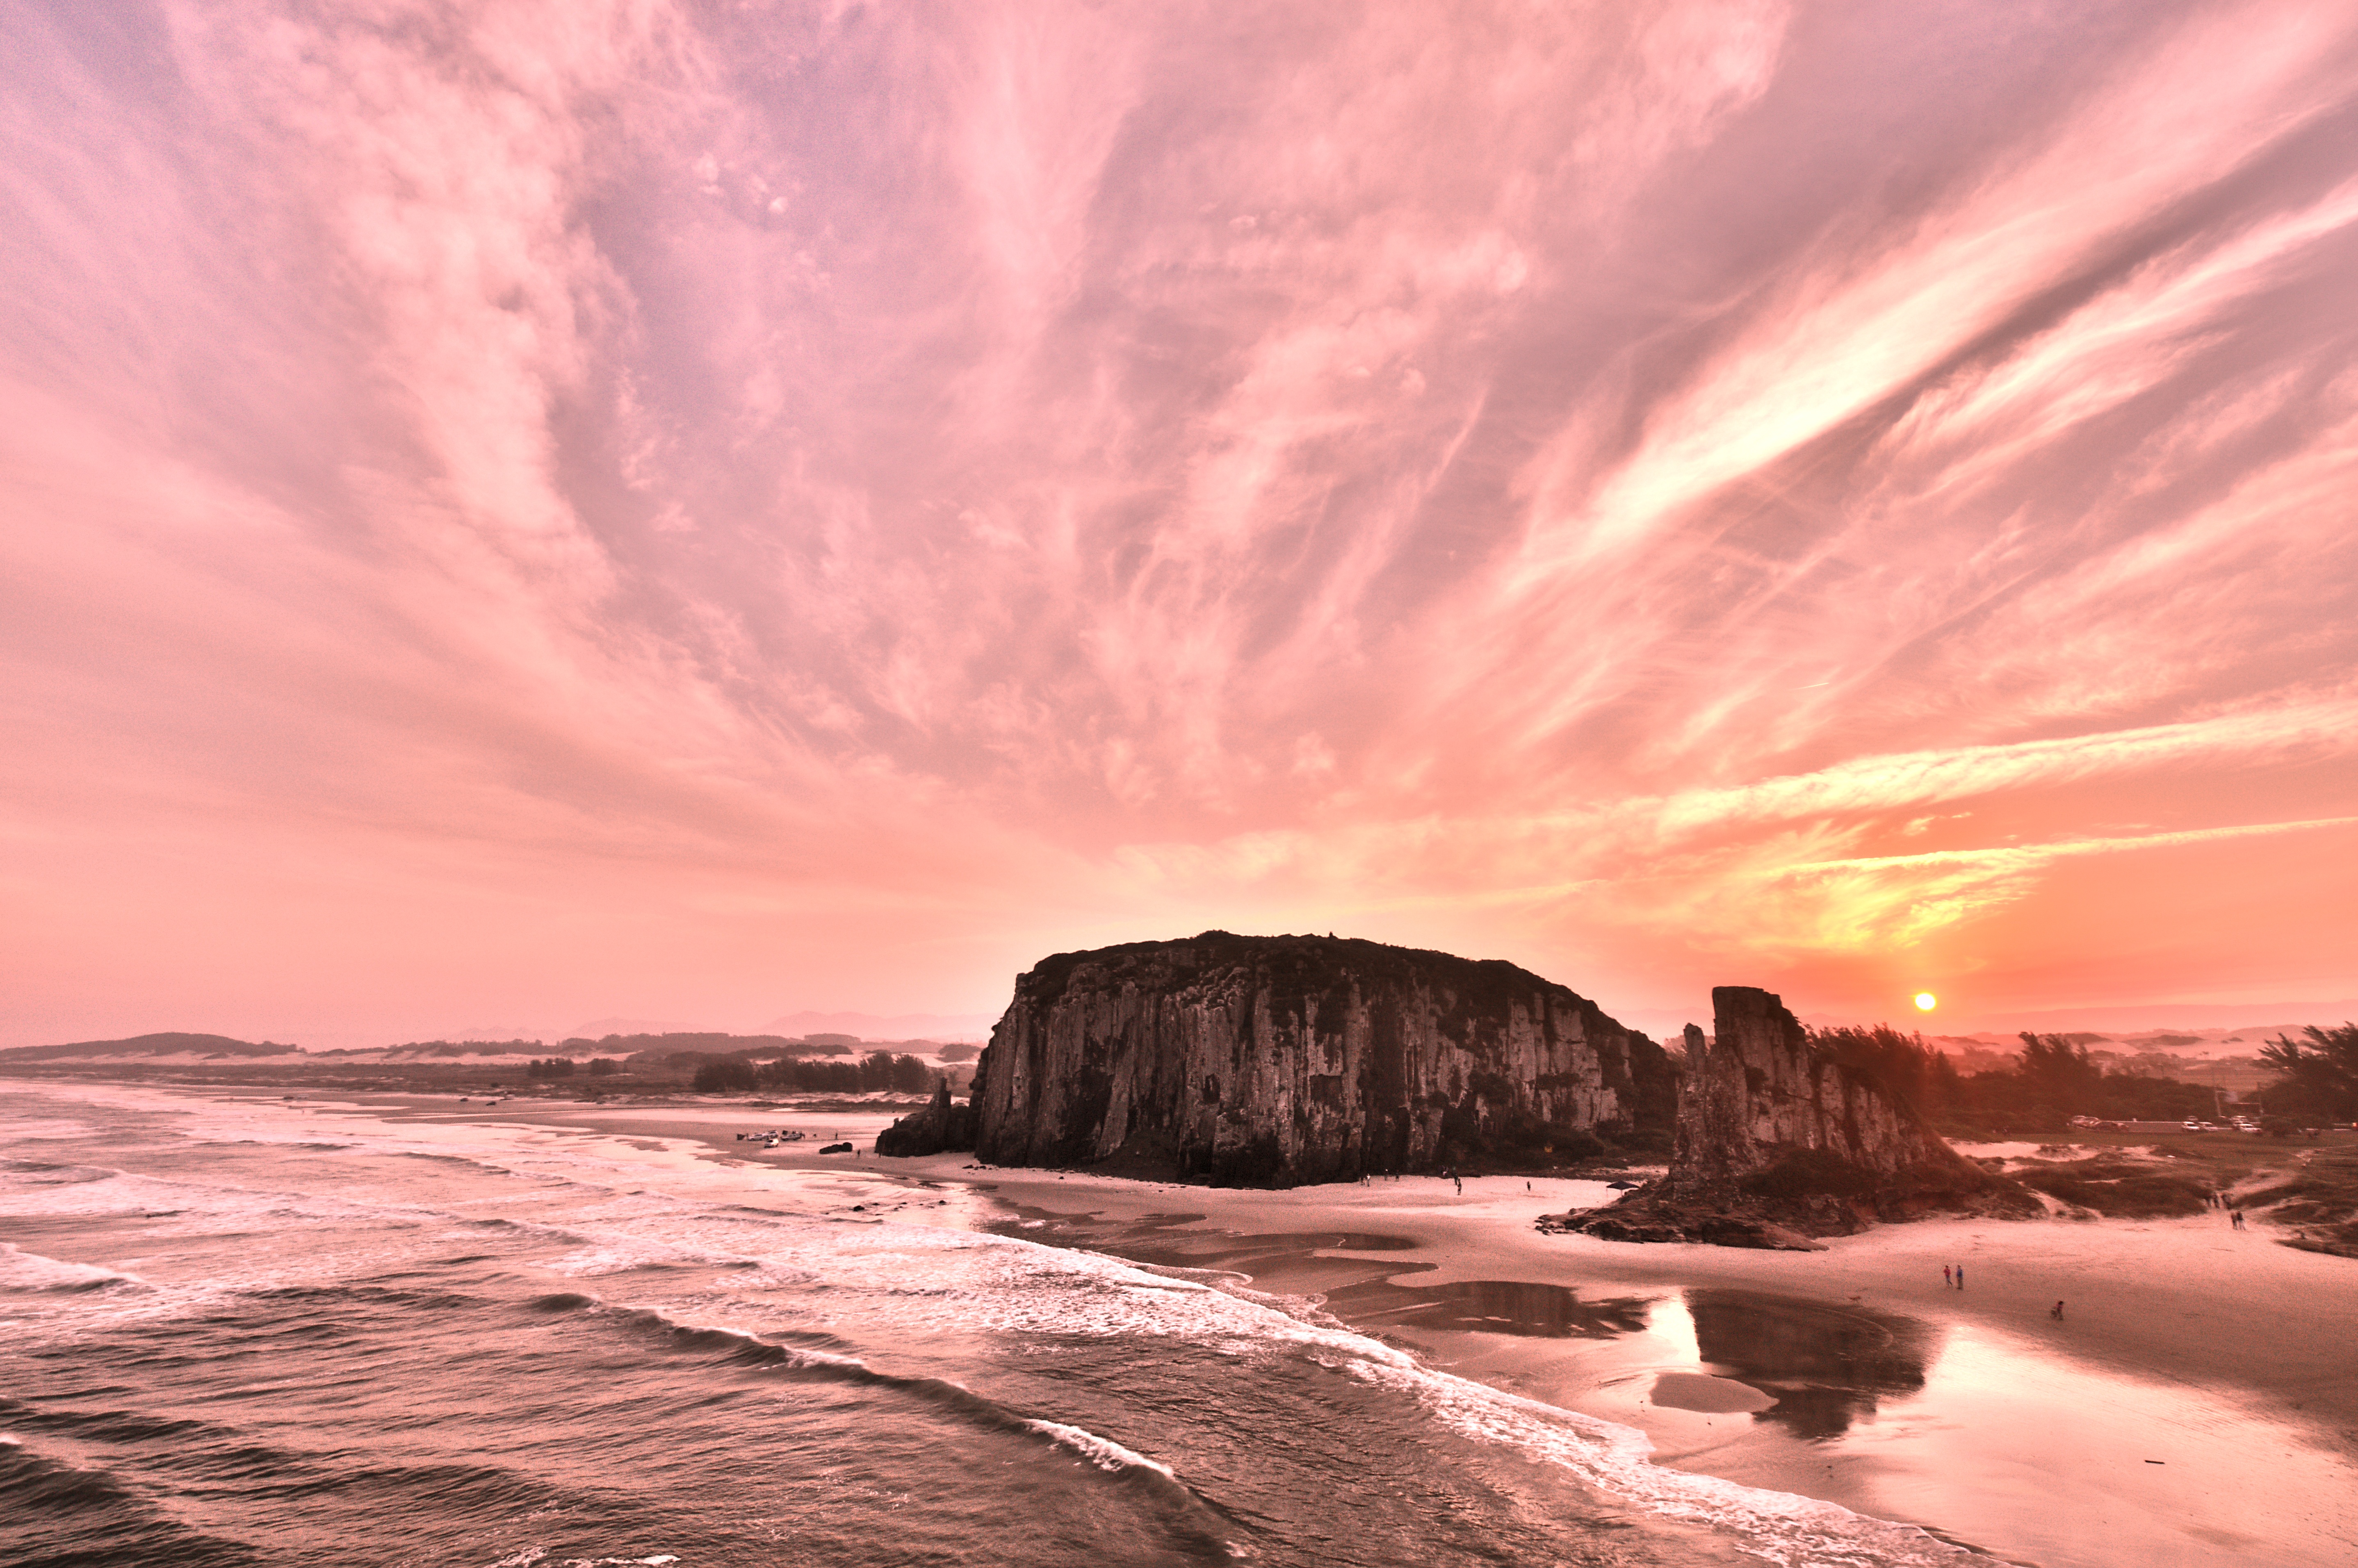
beach, sea, coast, rock, ocean, horizon, cloud, sky, sunrise, sunset, morning, shore, wave, dawn, dusk, evening, reflection, bay, atmospheric phenomenon, wind wave